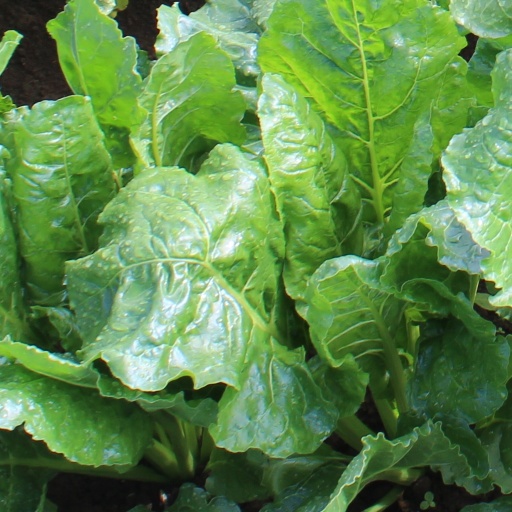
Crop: sugar beet